Leslie Stephen

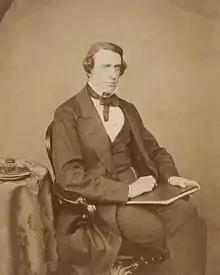
Stephen

Sir Leslie Stephen (28 November 1832 – 22 February 1904) was an English author, critic, historian, biographer, mountaineer, and an Ethical movement activist. He was also the father of Virginia Woolf and Vanessa Bell and the founder of England's Dictionary of National Biography.